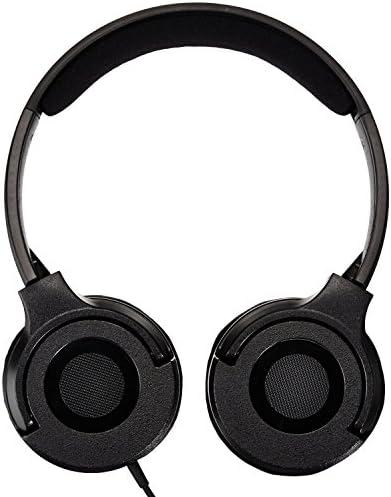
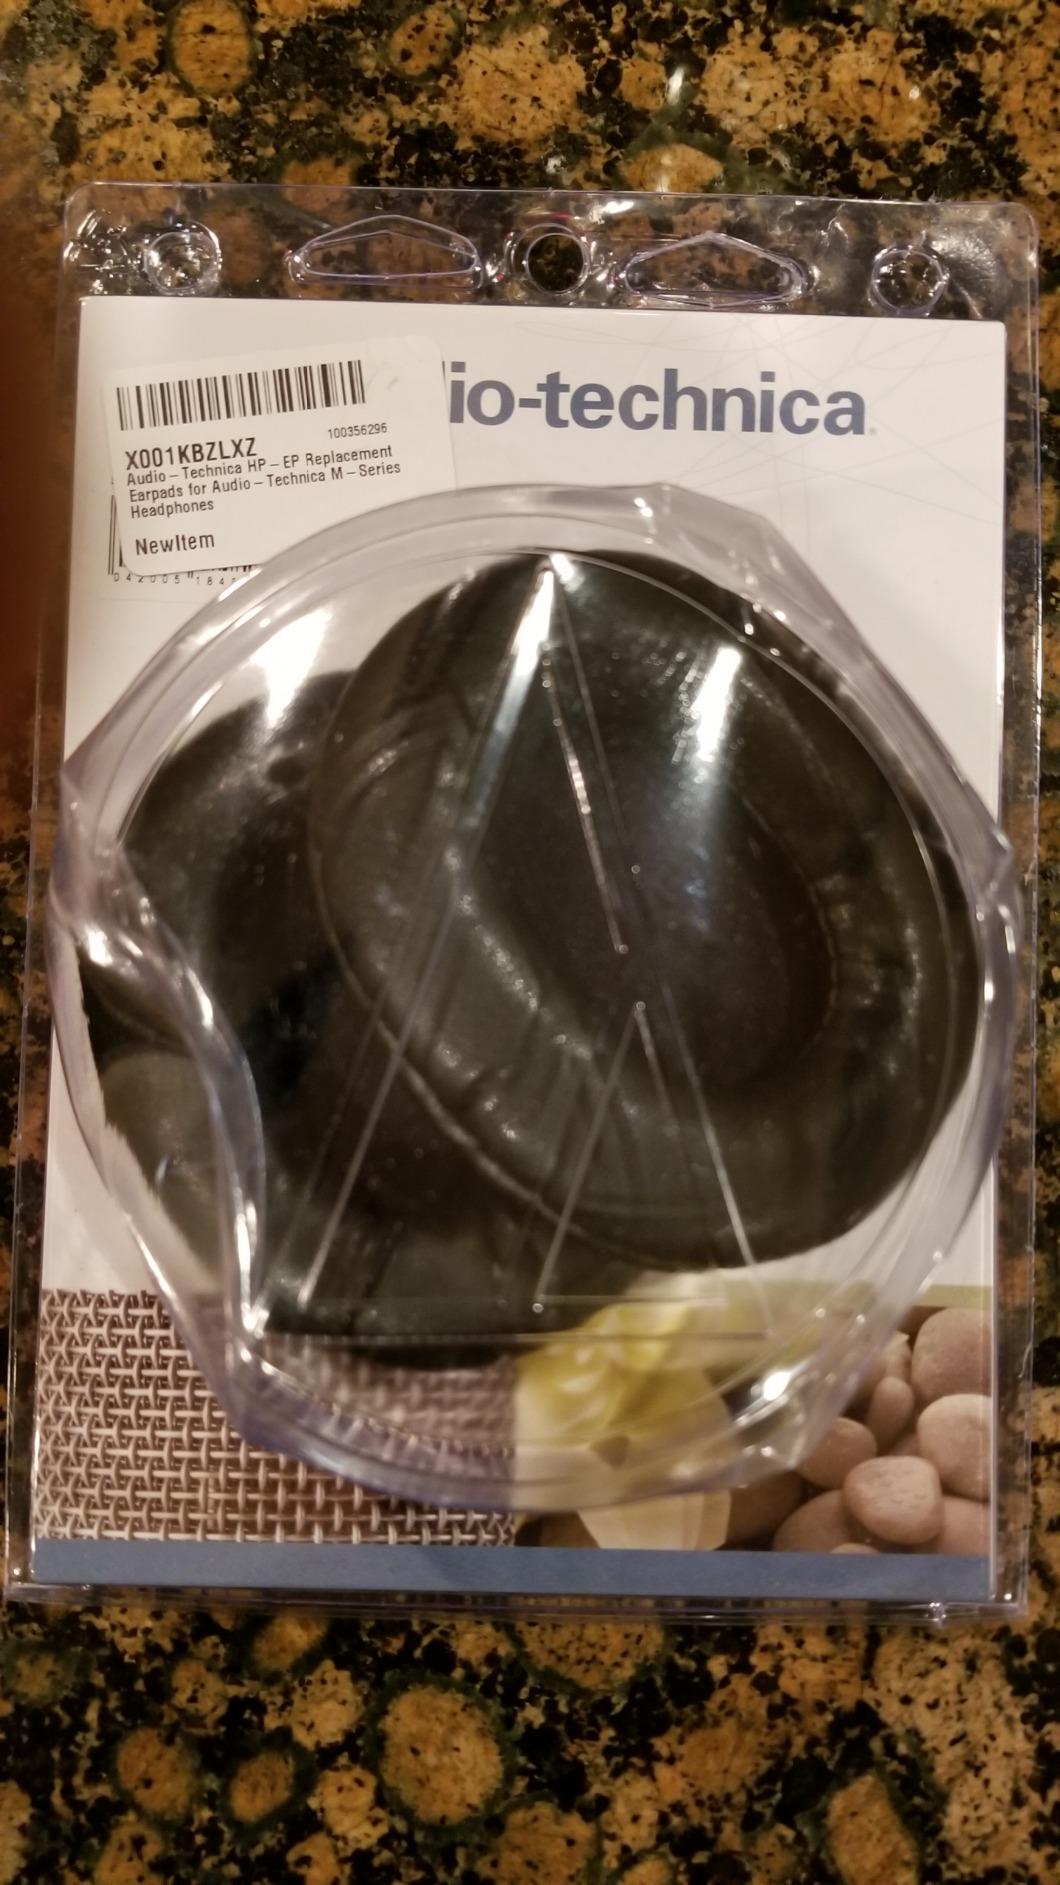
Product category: headphones
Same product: no